Josh Frydenberg

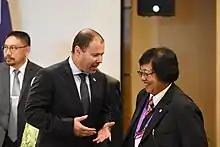
Frydenberg in April 2018 with Siti Nurbaya Bakar, Indonesia's Minister of Environment and Forestry

Following the September 2015 Liberal leadership ballot where Malcolm Turnbull became the Prime Minister, Frydenberg was appointed the Minister for Resources, Energy and Northern Australia in the First Turnbull Ministry. In February 2016, the Nationals Matt Canavan took over responsibility for Northern Australia in the rearranged ministry.